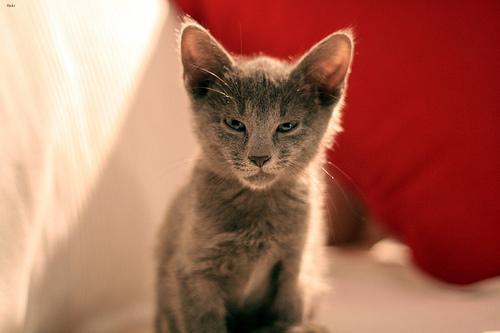
Russian Blue